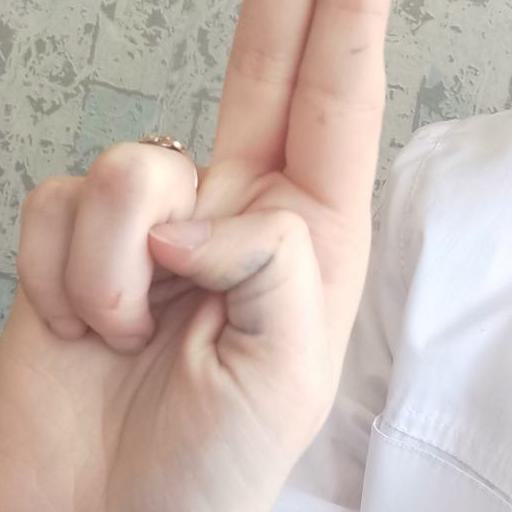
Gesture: two_up